Sky position (RA, Dec in degrees): 214.51, -2.003
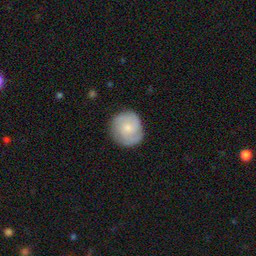
Galaxy morphology: Round Smooth Galaxies